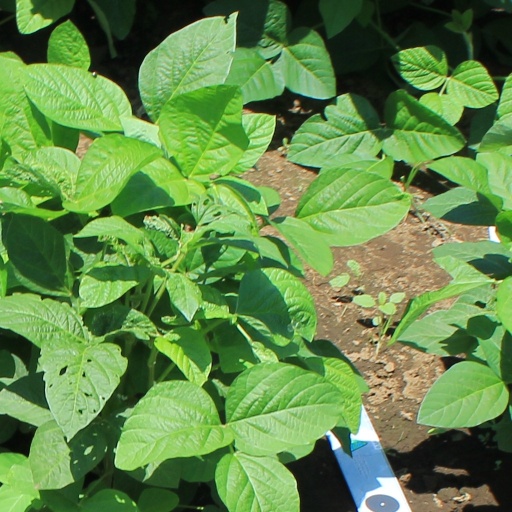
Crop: soybean